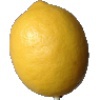
Label: lemon